Landespolizei

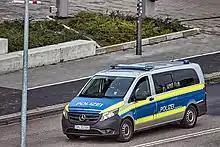
Schleswig-Holstein Police patrol car

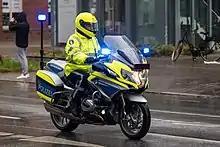
Hamburg Police motorcycle

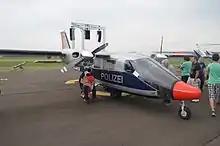
Vulcanair P68 Observer of the Hesse State Police

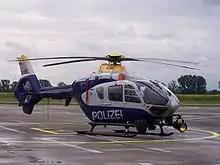
Eurocopter EC 135 police helicopter of the Brandenburg State Police

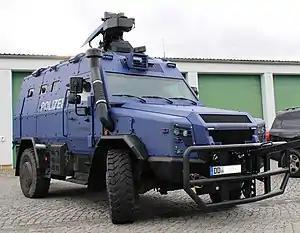
The RMMV Survivor R of the police of Saxony is a tactical, armored vehicle, specialised for anti-terror tasks.

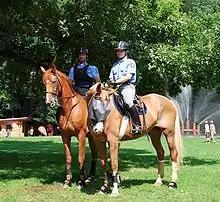
Mounted State Police officers in Offenbach, Hesse

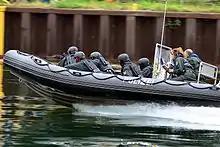
SEK members of North Rhine-Westphalia during an exercise

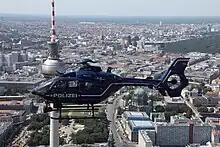
A helicopter of the Berlin Police over Berlin

The of today can trace its origins to the late 19th century, when Germany united into a single country in 1871, under Otto von Bismarck. Various towns and cities also maintained police forces, as the increasing number of new laws and regulations made controlling urban life more complicated.